Aza Khane Zehra

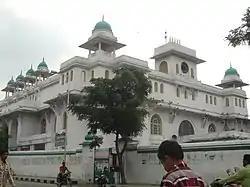

Aza Khane Zehra is an ashurkhana built by the last Nizam of Hyderabad, Mir Osman Ali Khan in memory of his mother Zehra Begum. It was constructed in the 1930s and is located on the banks of Musi river right next to Salar Jung Museum in Darulshifa, Hyderabad. It is busy during Moharram. It was built in a style known as "Osmanian Architecture".